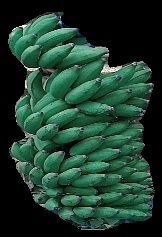
Variety: elakki-bale
Grade: grade1